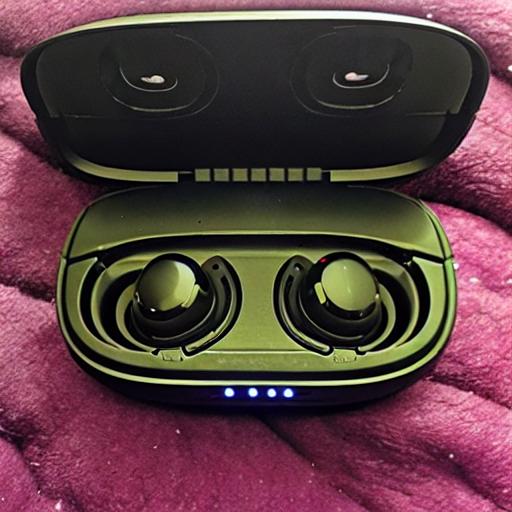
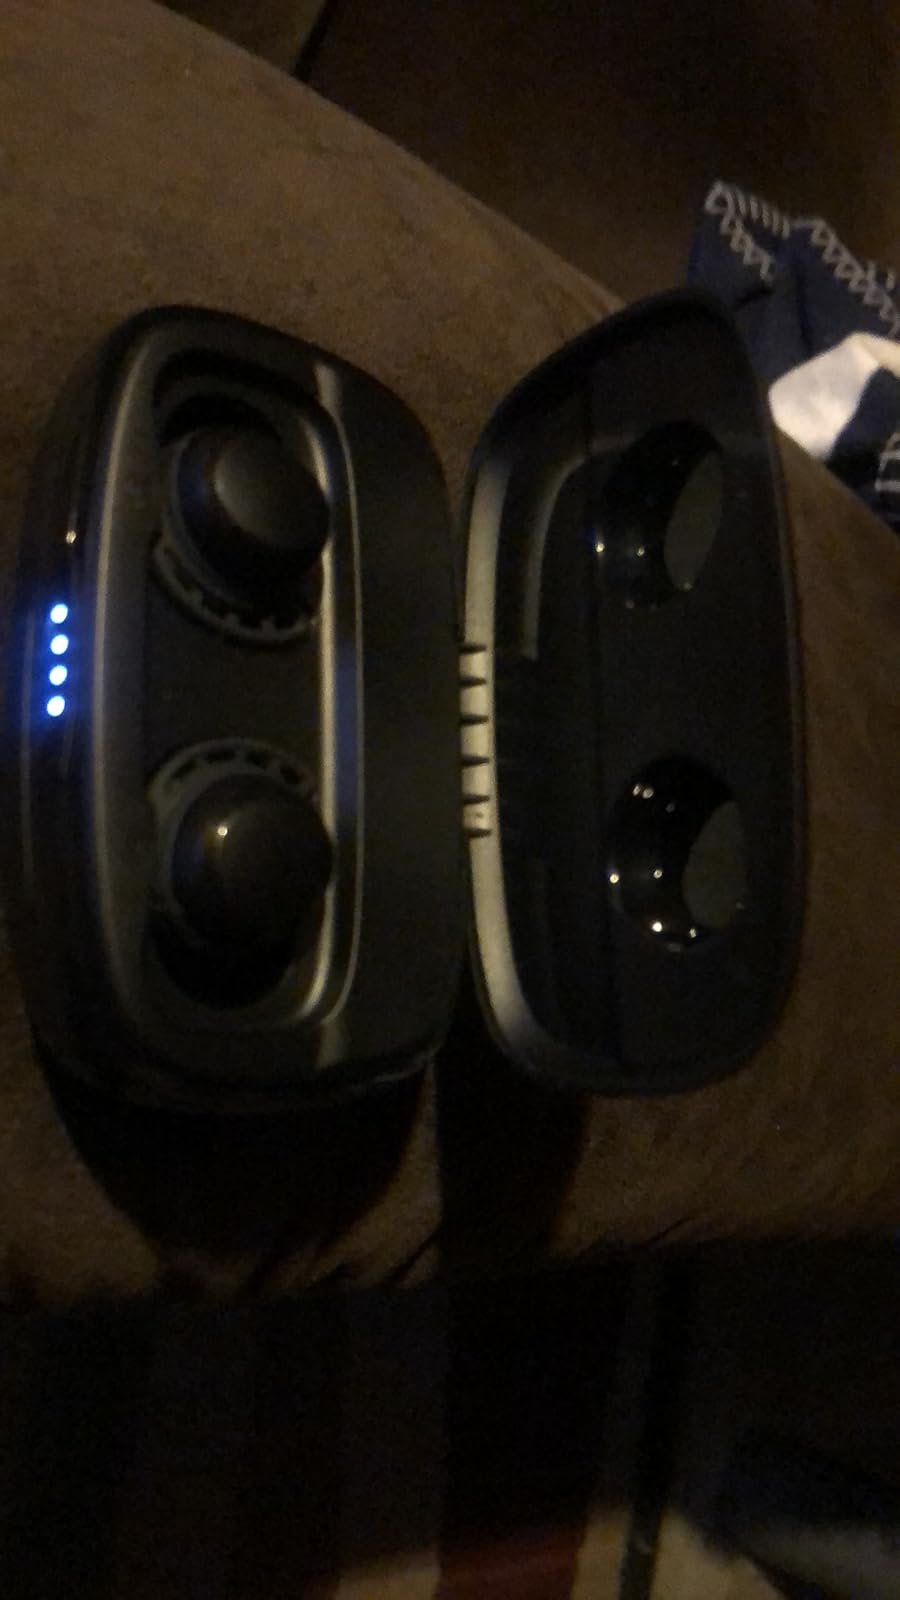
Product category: earbuds
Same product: no